Kent Conrad

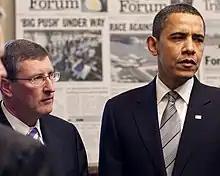
Conrad with President Barack Obama

In April 2006 "Time" named Conrad one of "America's 10 Best Senators". That same year "The American" commended him for his knowledge of economic issues. Conrad endorsed Barack Obama in the 2008 Democratic presidential primary.